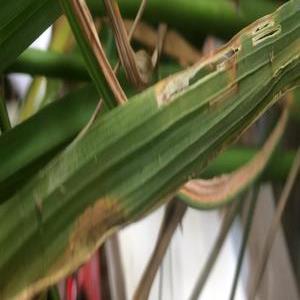
Disease: Bacterialblight